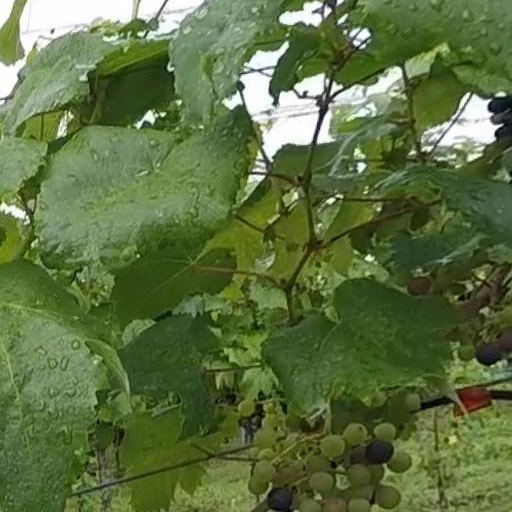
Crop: grape